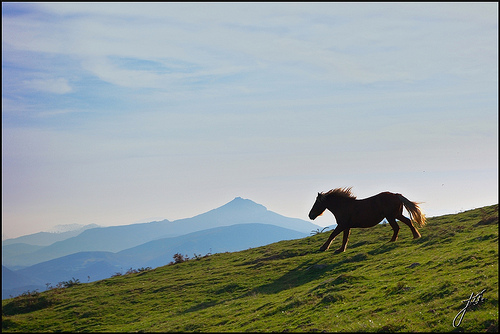
question: 手前の空間は何ですか？
answer: 野外

question: 手前の陸地は何ですか？
answer: 草原

question: 奥の景色は何ですか？
answer: 山々

question: 手前に居る生き物は何ですか？
answer: 馬

question: 馬はいくつですか？
answer: 1頭

question: 馬はどんな姿勢ですか？
answer: 歩行

question: 上空はどんな様子ですか？
answer: 曇り空

question: 時刻はいつですか？
answer: 日中